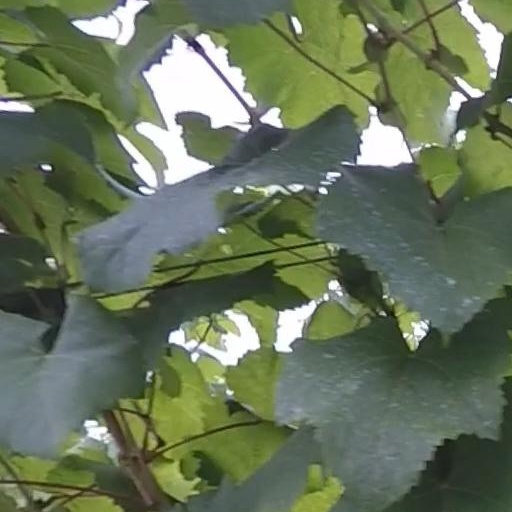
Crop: grape